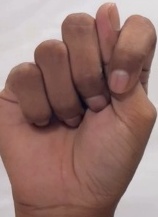
ASL sign: T